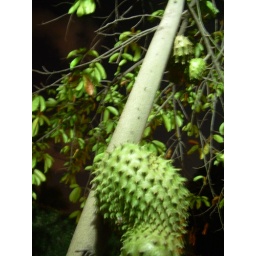
a tree in my house :)